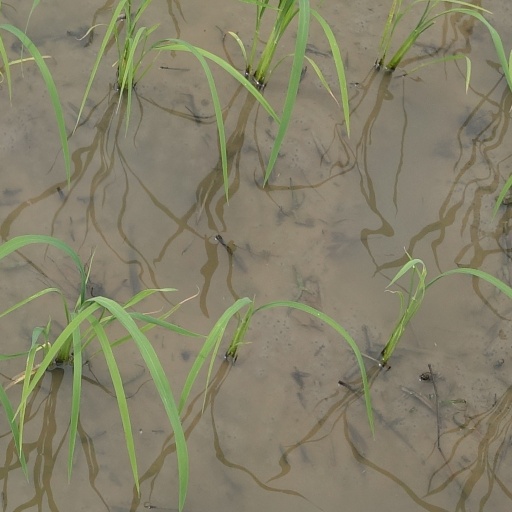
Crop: rice